2023 Challenge Cup final

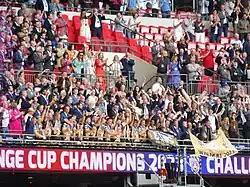
Leigh Leopards lifting the Challenge Cup trophy in the Royal Box Presentation Area

Following the men's and women's Challenge Cup finals, Wembley hosted the final of the 2023 1895 Cup, which saw the Halifax Panthers beat the Batley Bulldogs 12–10.